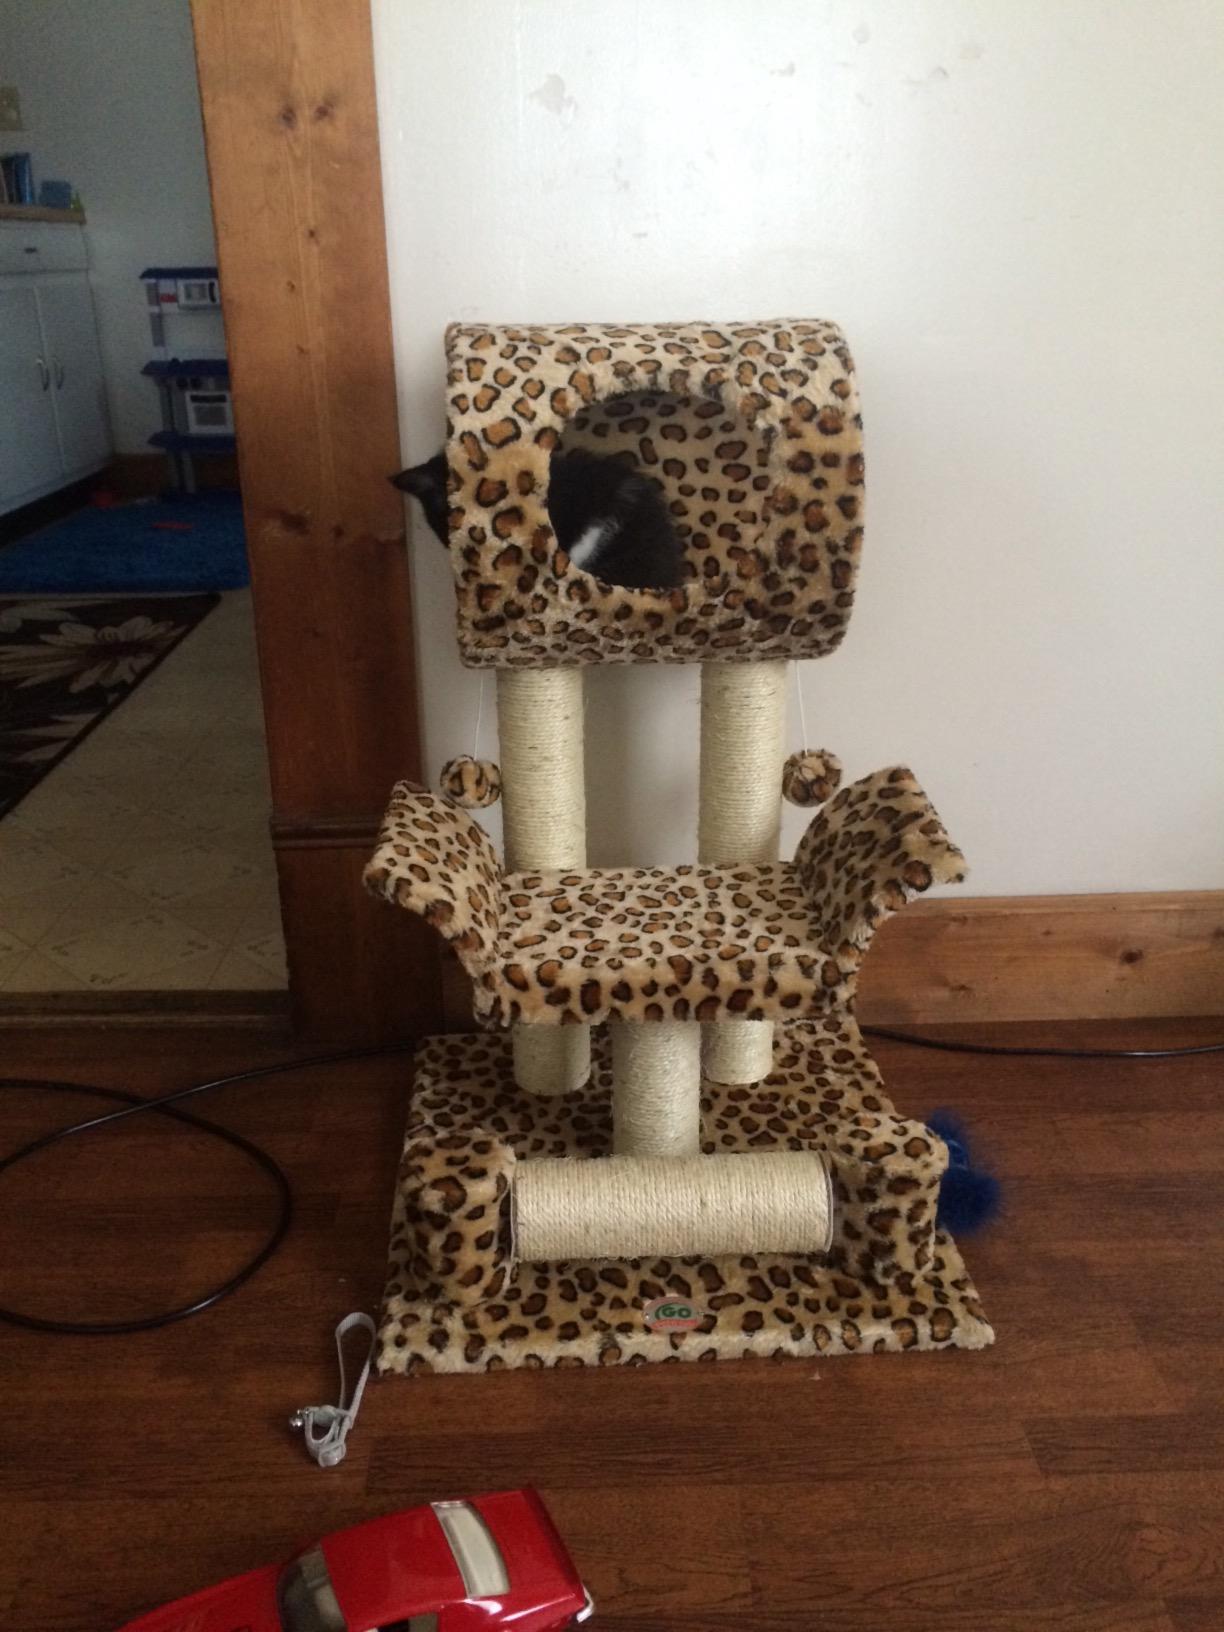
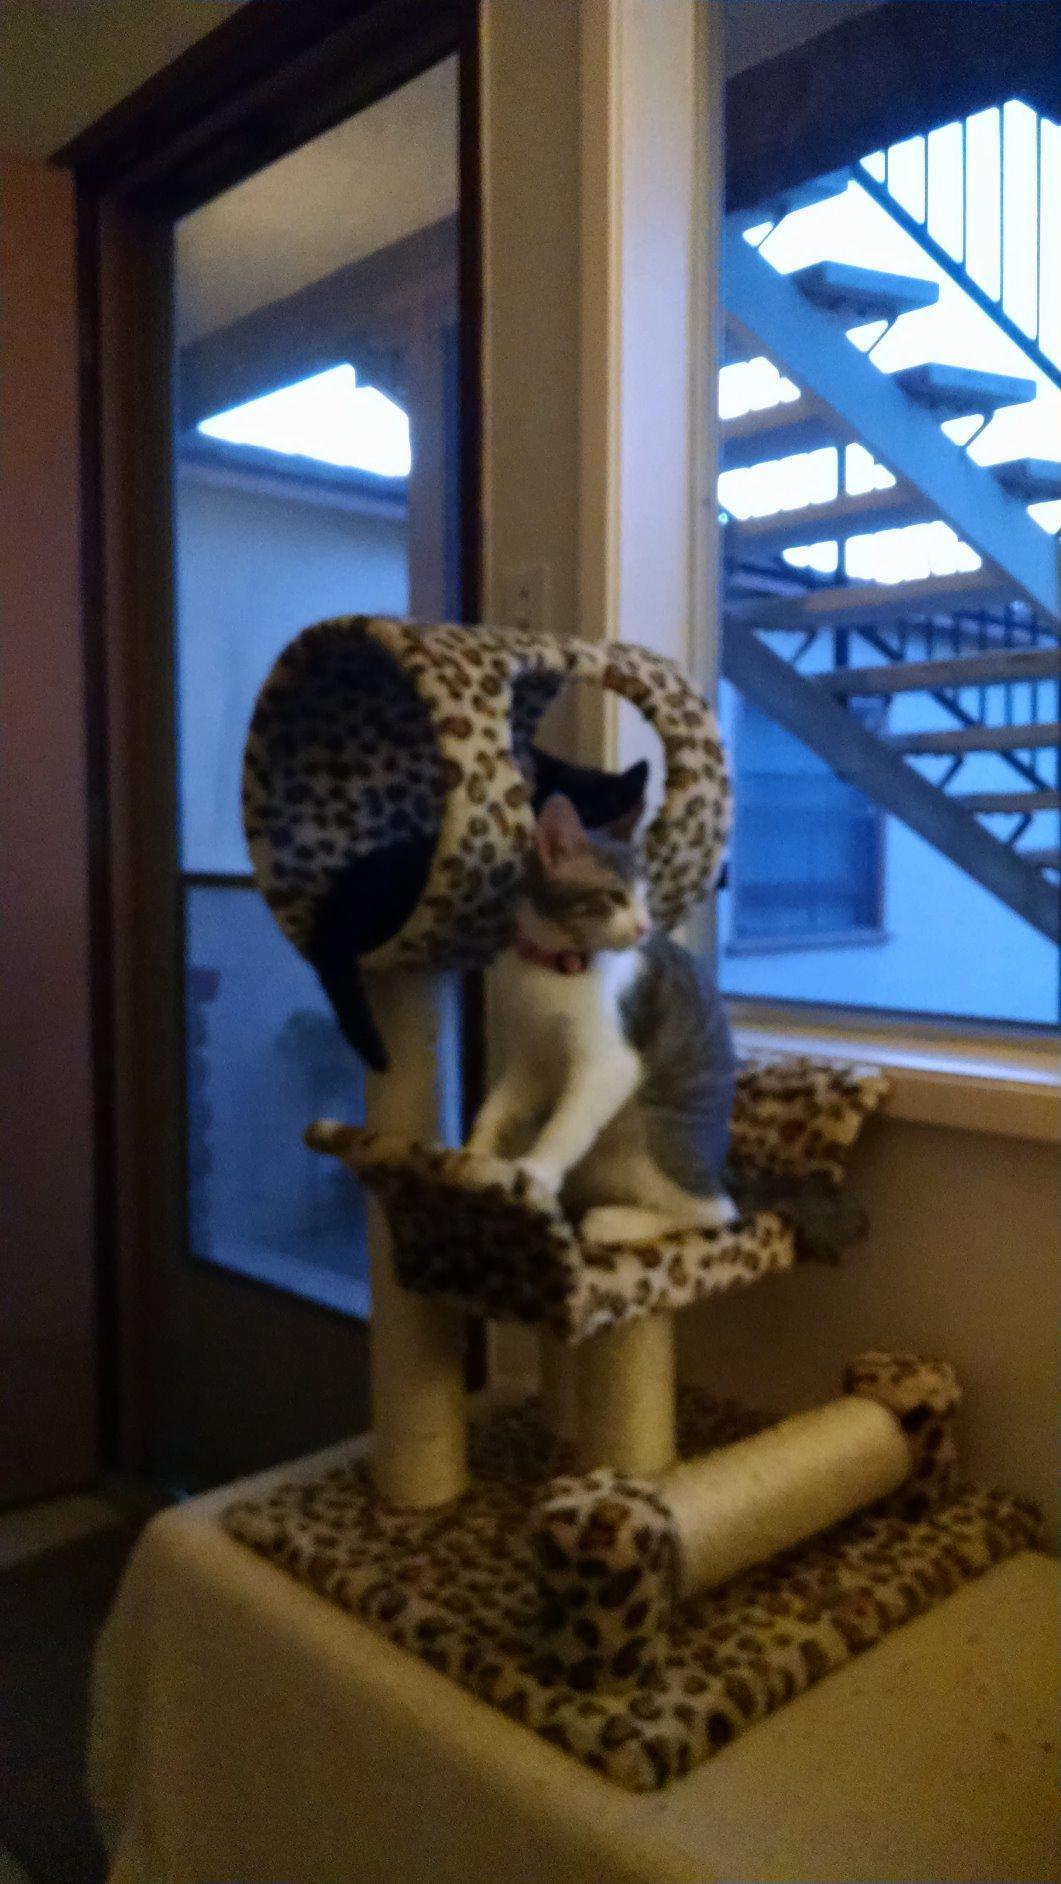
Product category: items_cat tree
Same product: yes